Howard Chandler Christy

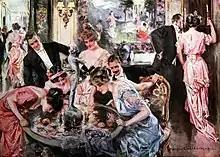
Christy's 1915 painting "Halloween", published in the January 1916 issue of "Scribner's Magazine"

Christy first attracted attention with his realistic illustrations and several articles as a combat artist during the Spanish–American War that included the Battle of Las Guasimas, the Battle of El Caney, and the Battle of San Juan Hill, published in "Scribner's", "Harper's", and